Norden bombsight

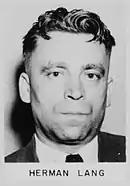
Herman W. Lang (FBI file photo)

The Norden bombsight was developed during a period of United States non-interventionism when the dominant U.S. military strategy was the defense of the U.S. and its possessions. A considerable amount of this strategy was based on stopping attempted invasions by sea, both with direct naval power, and starting in the 1930s, with USAAC airpower. Most air forces of the era invested heavily in dive bombers or torpedo bombers for these roles, but these aircraft generally had limited range; long-range strategic reach would require the use of an aircraft carrier. The Army felt the combination of the Norden and B-17 Flying Fortress presented an alternate solution, believing that small formations of B-17s could successfully attack shipping at long distances from the USAAC's widespread bases. The high altitudes the Norden allowed would help increase the range of the aircraft, especially if equipped with a turbocharger, as with each of the four Wright Cyclone 9 radial engines of the B-17.